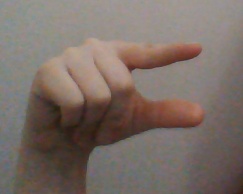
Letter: dal